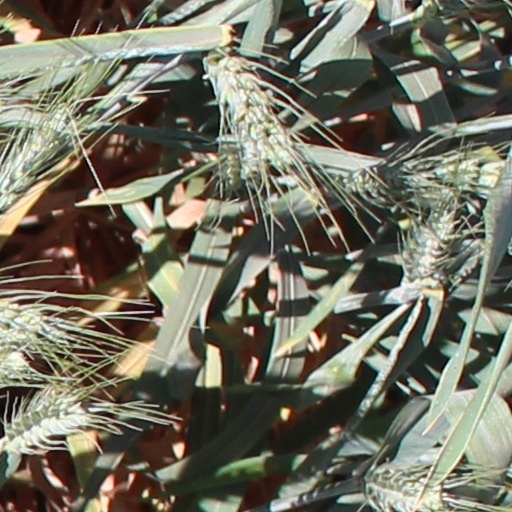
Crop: wheat